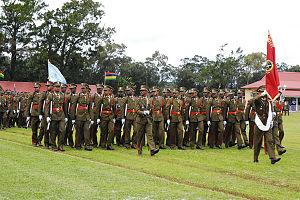
Le Special Mobile Force (SMF) paradant, célèbre son 50e anniversaire en 2010